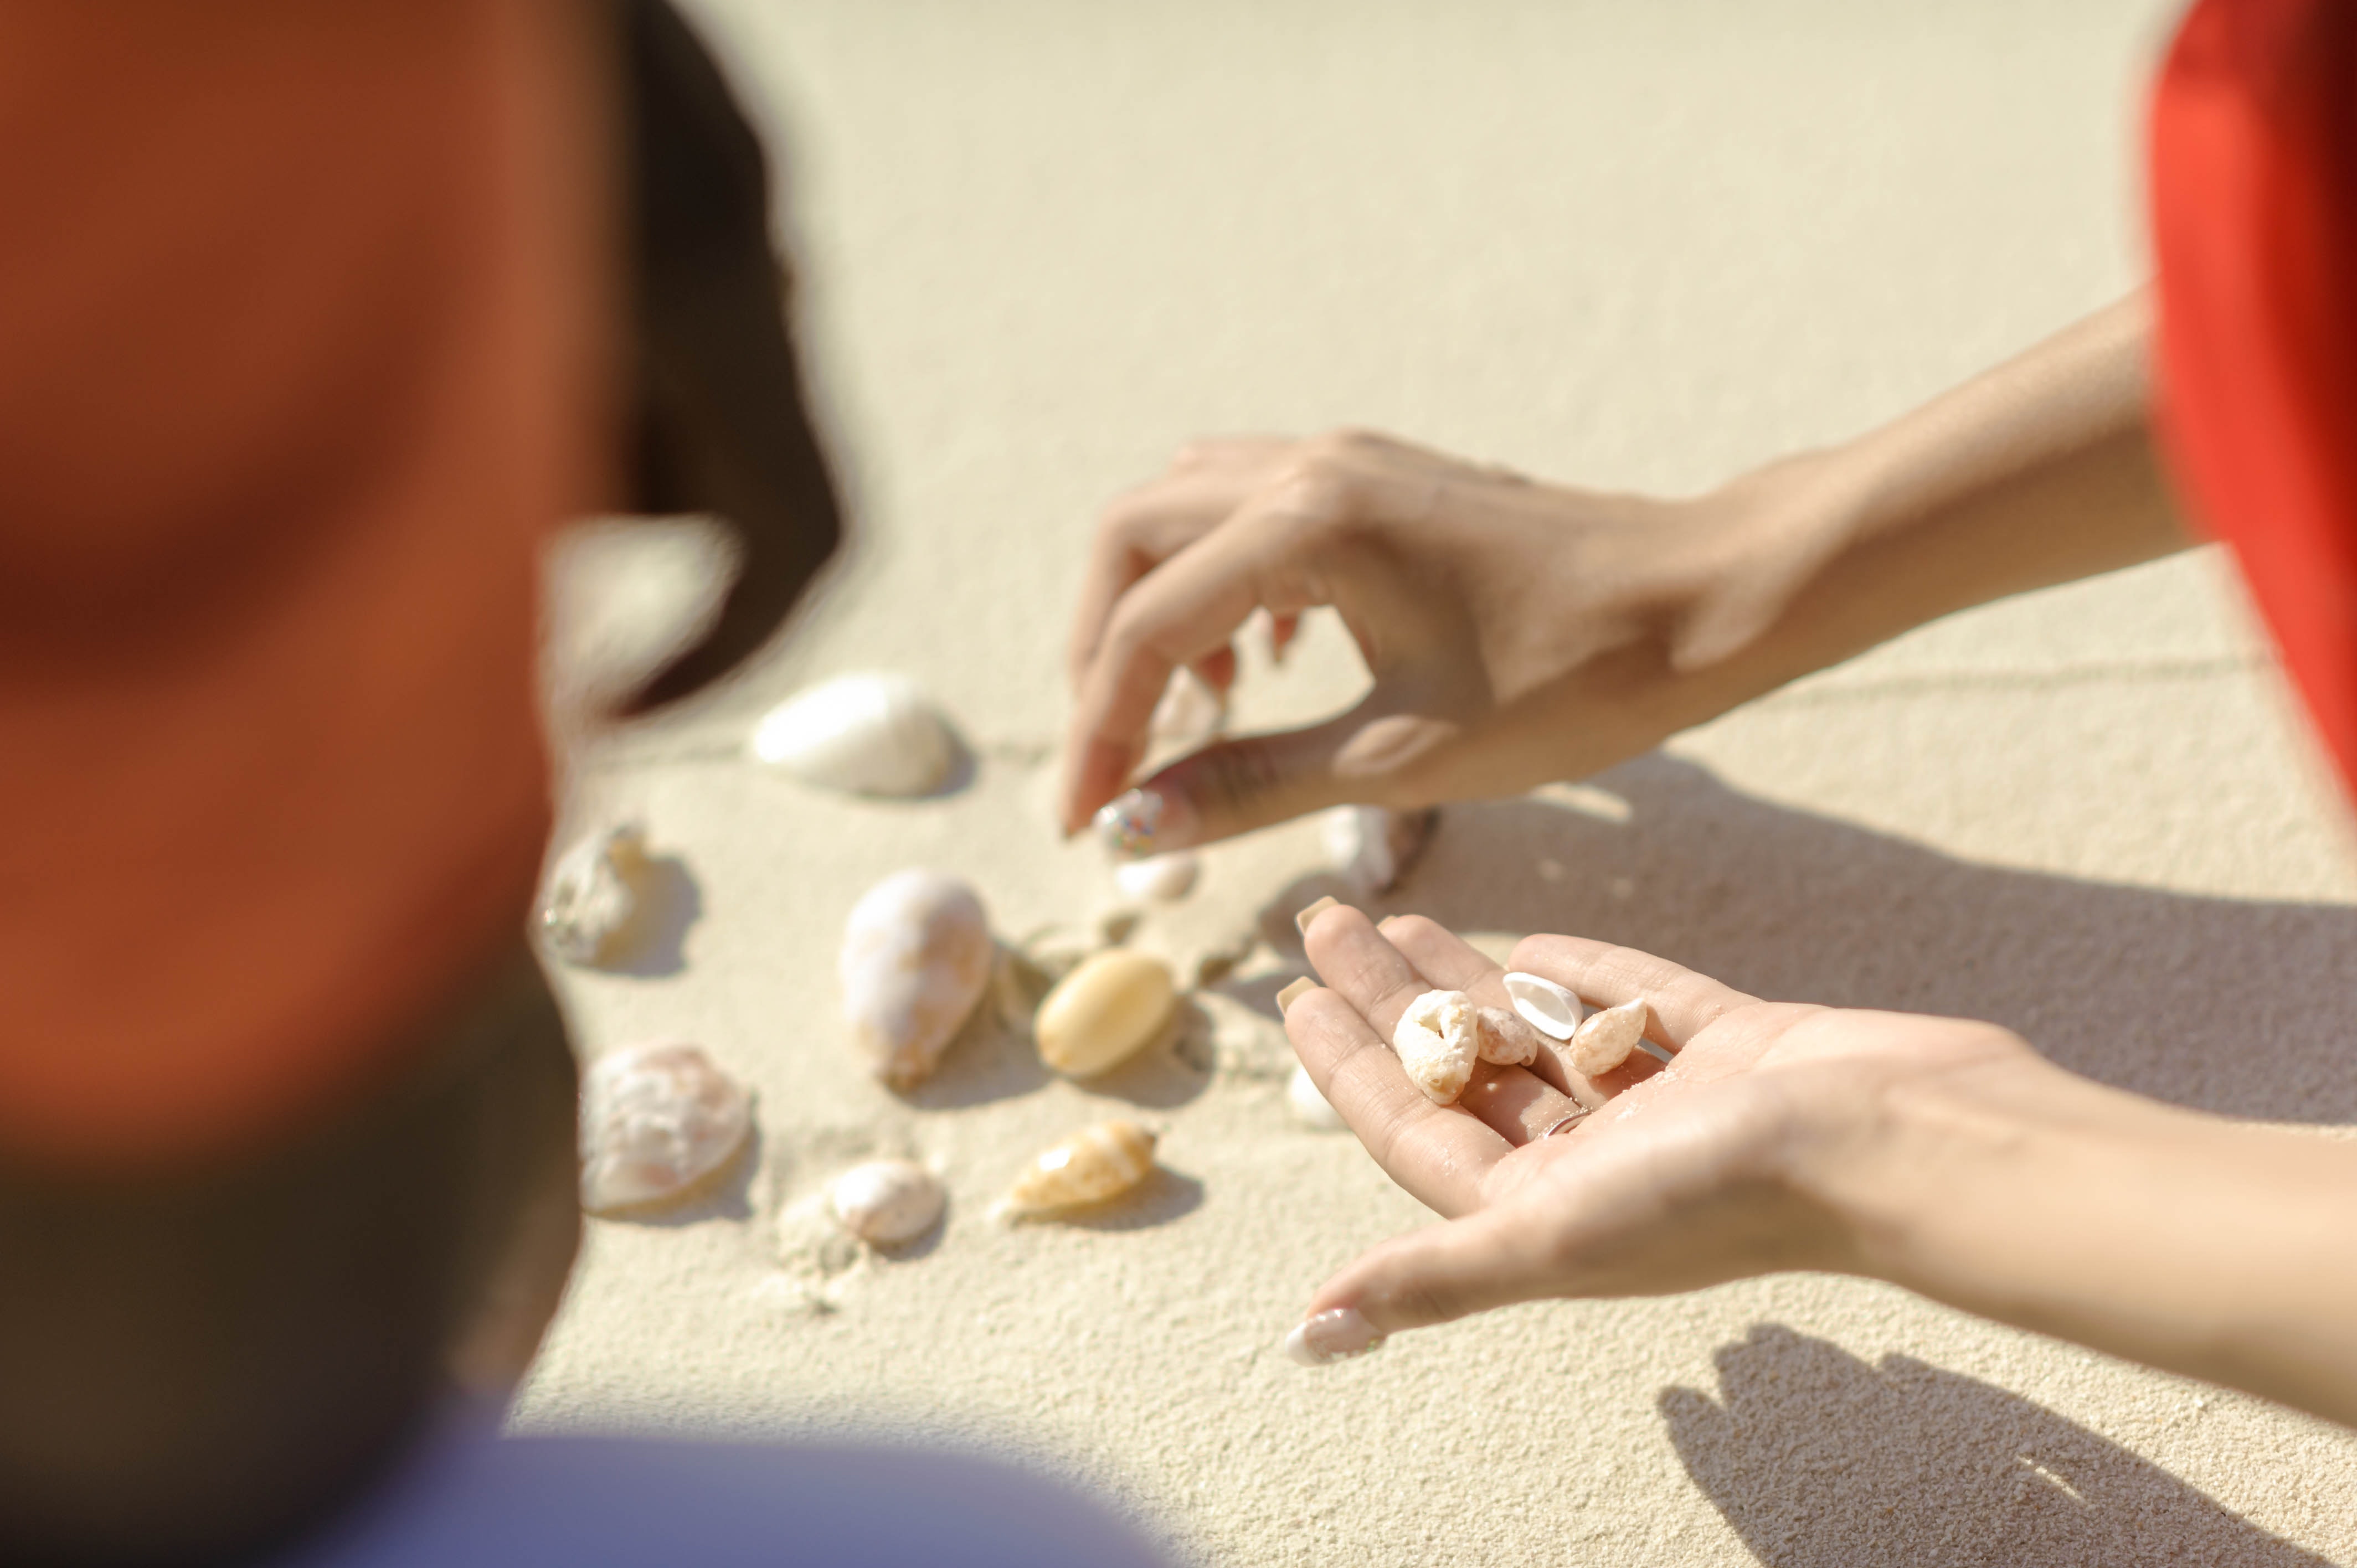
hand, skin, nail, finger, play, shell